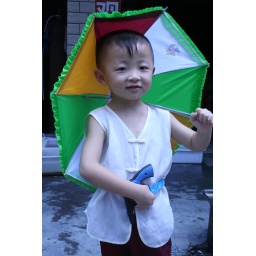
We came upon this little guy in the bird and flower market